Born This Way Ball

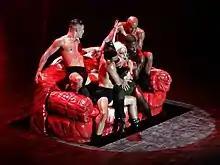
Gaga sitting on a "meat couch" during "Alejandro"

The show was set in and around a large medieval-style land and castle, dubbed the "Kingdom of Fame", which rotated and maneuvered throughout. A classical score accompanied the concert's interludes, tying-in with the dark, operatic themes. The show began with "Highway Unicorn (Road to Love)", featuring an extended intro in which Gaga performed atop a manually operated "horse" puppet built exclusively by The Jim Henson Company. After the opening number, the stage went dark and spotlights were shone across the stage with a helicopter sound being played. The audience then heard "Mother G.O.A.T." speak for the first time, stating that "alien fugitive Lady Gaga has escaped", and that "Operation: Kill the Bitch" was in order. Gaga appeared in an alien-like costume for "Government Hooker", in which she pretended to seduce a dancer, dressed in a suit, before "killing" him and leaving the stage. Gaga's dancers then re-enacted the "birth" scene of "Born This Way", as Gaga groaned and simulated being in labor, before exiting a zipper-like "vagina" of a large, inflatable body.